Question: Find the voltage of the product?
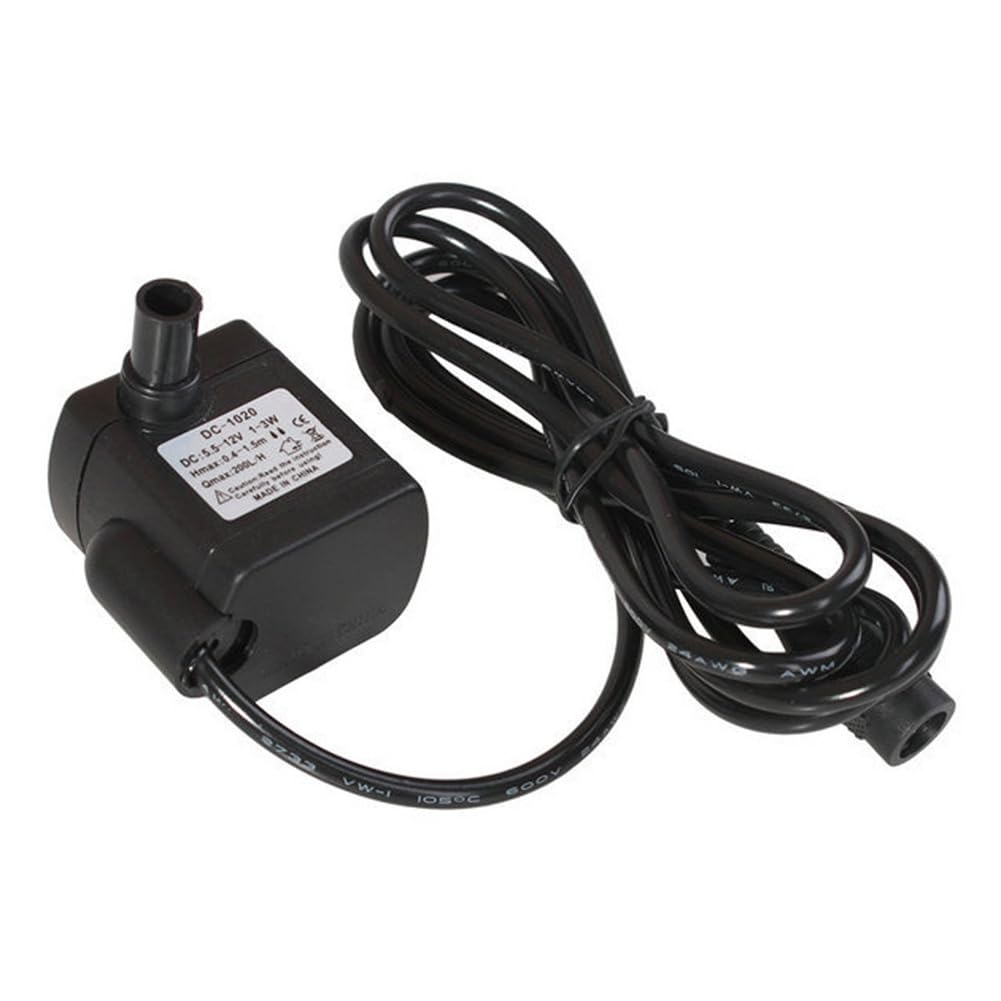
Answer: [5.5, 12.0] volt